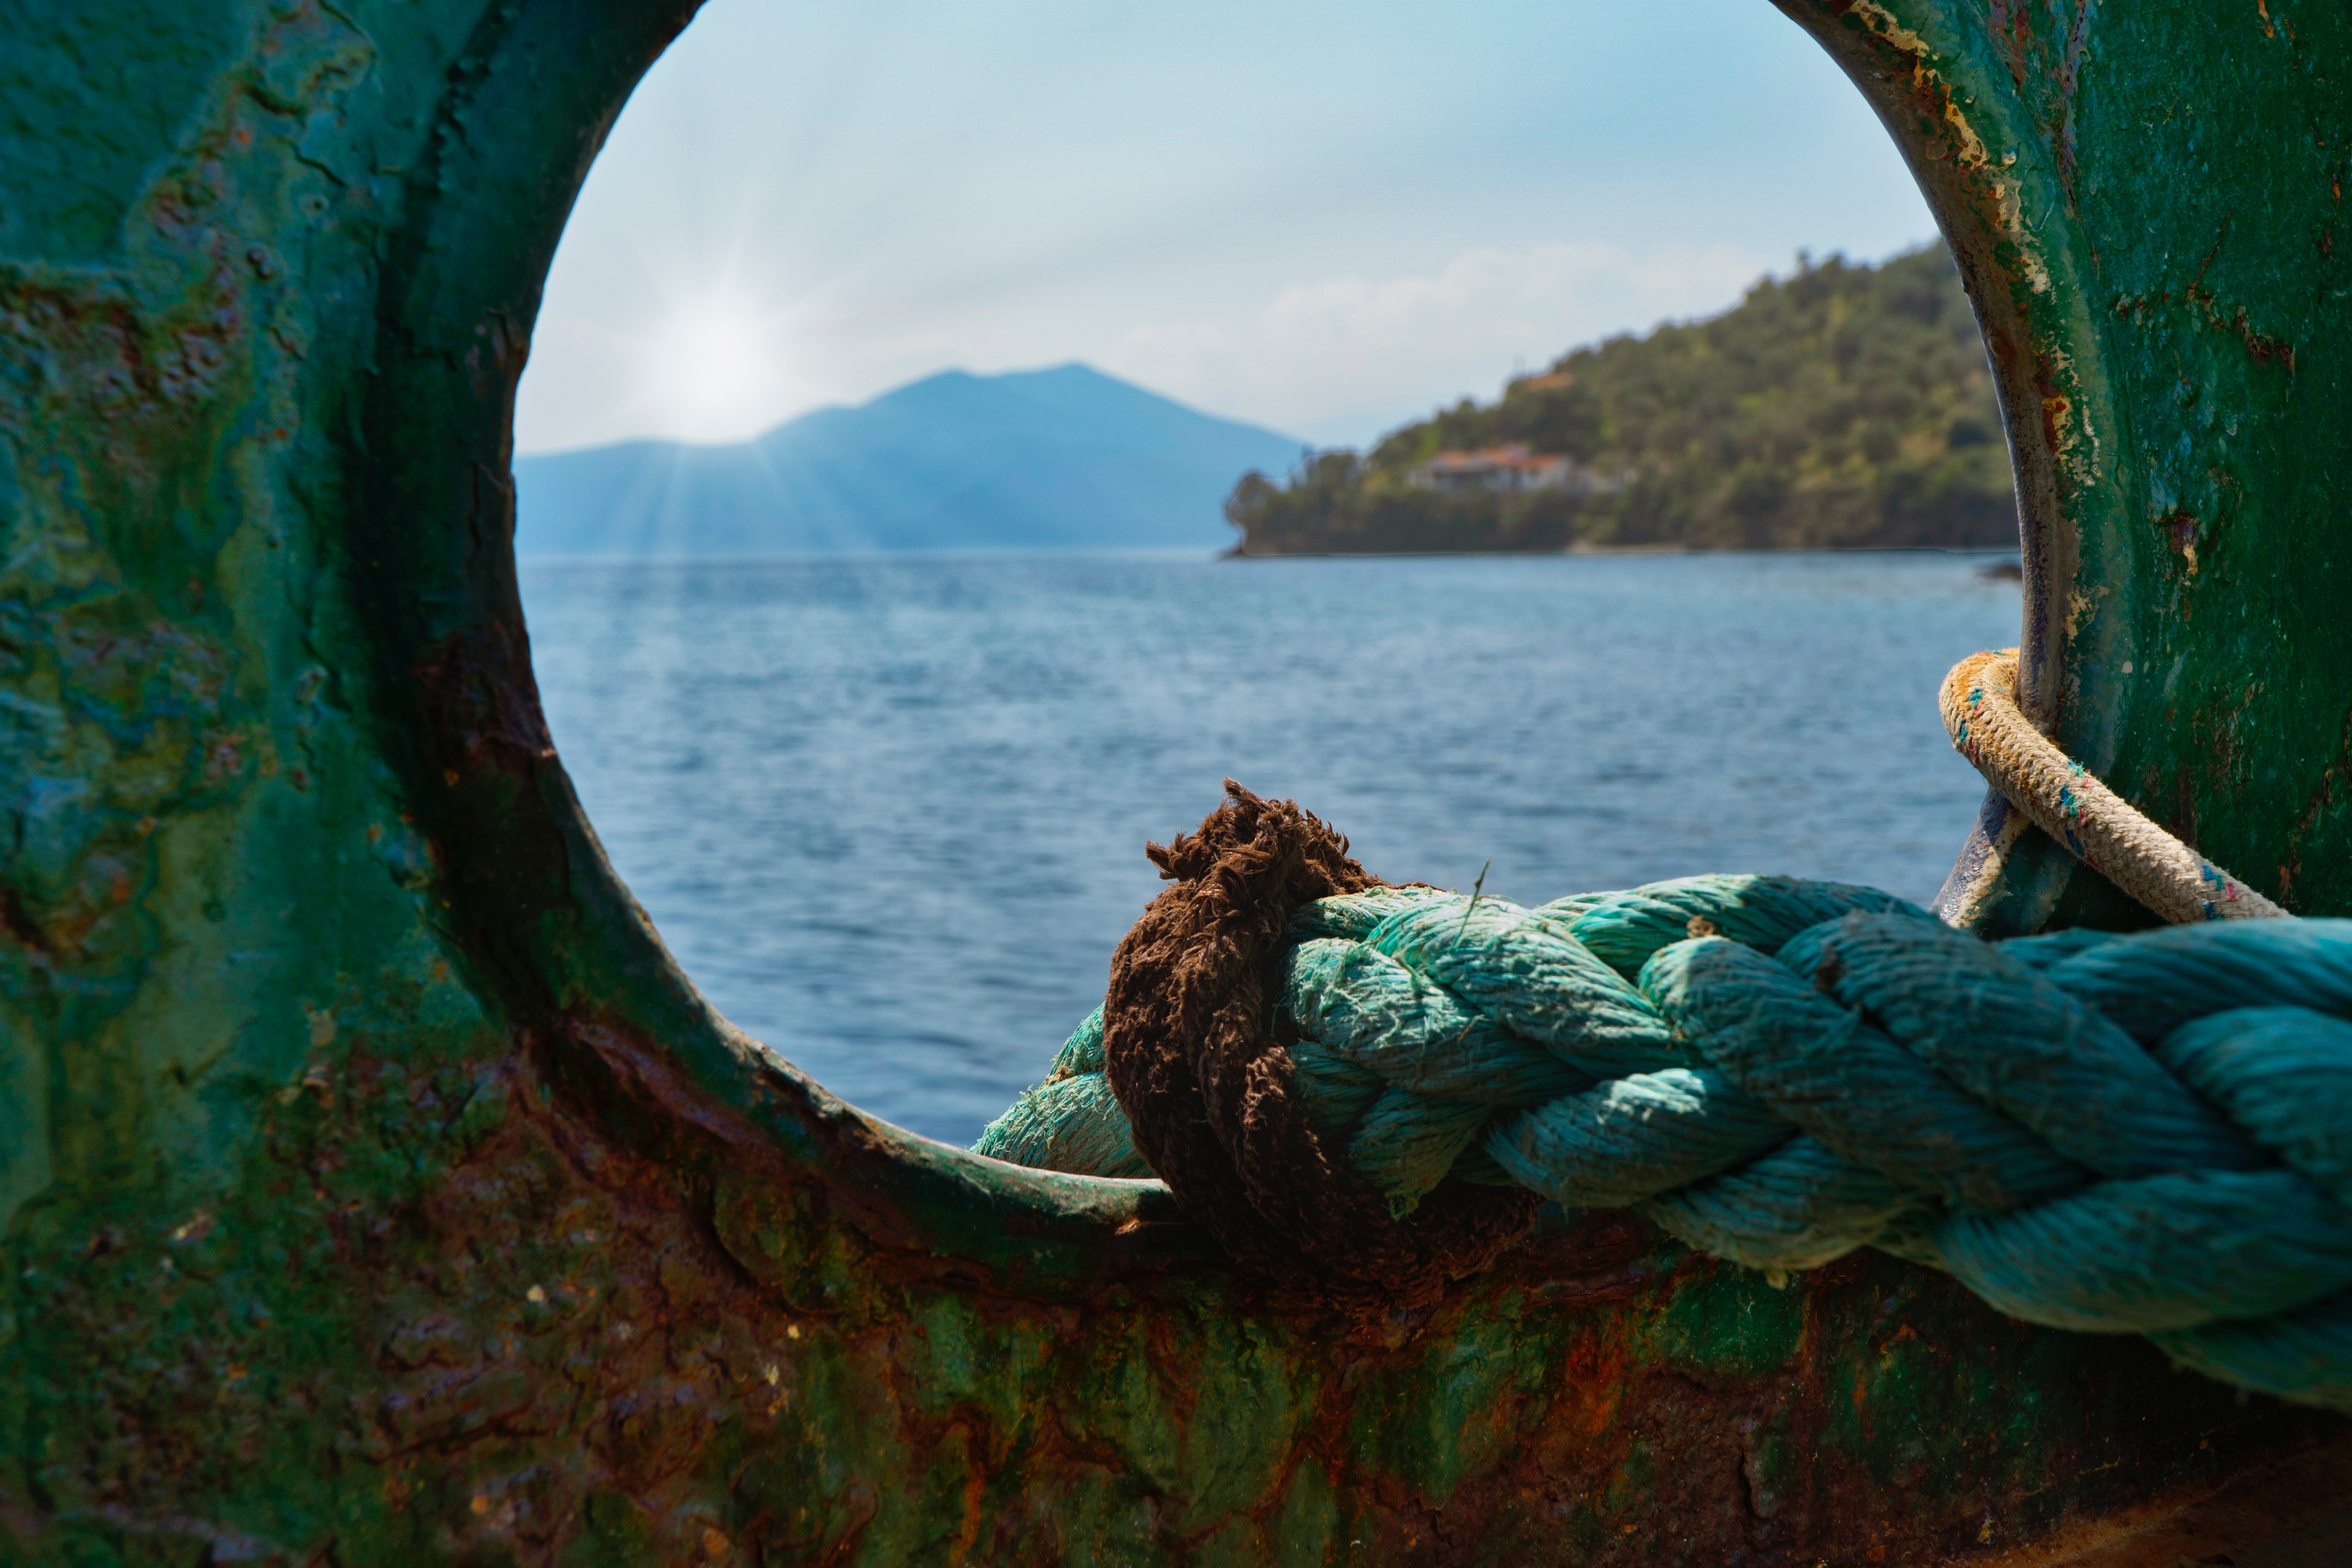
water, green, azure, sea, lake, tree, rock, wood, architecture, coast, ocean, river, photography, landscape, bay, coastal and oceanic landforms, porthole